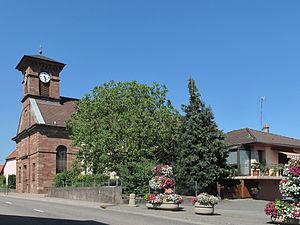
Bessoncourt, l'église Sainte-Suzanne dans la rue
Bessoncourt est une commune française située dans le département du Territoire de Belfort en région Bourgogne-Franche-Comté. Ses habitants sont appelés les Bessoncourtois.